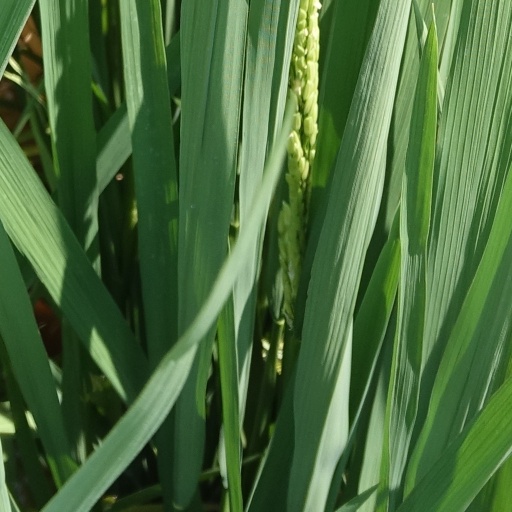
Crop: rice